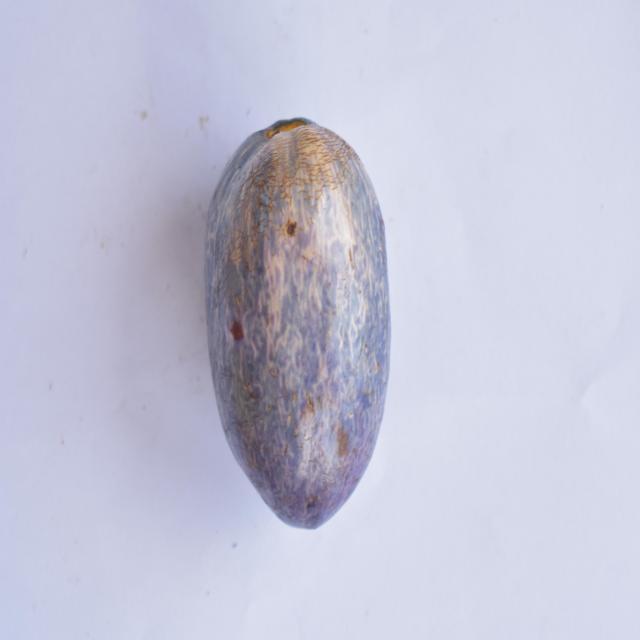
Plum grade: unaffected